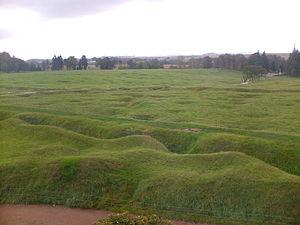
Le mémorial terre-neuvien de Beaumont-Hamel est un mémorial honorant les soldats du dominion de Terre-Neuve morts durant la Première Guerre mondiale, situé sur le territoire de la commune de Beaumont-Hamel, dans le département de la Somme. Sur un terrain de trente hectares, correspondant au champ de bataille sur lequel le Régiment royal de Terre-Neuve fut quasiment anéanti au matin du premier jour de la bataille de la Somme, le